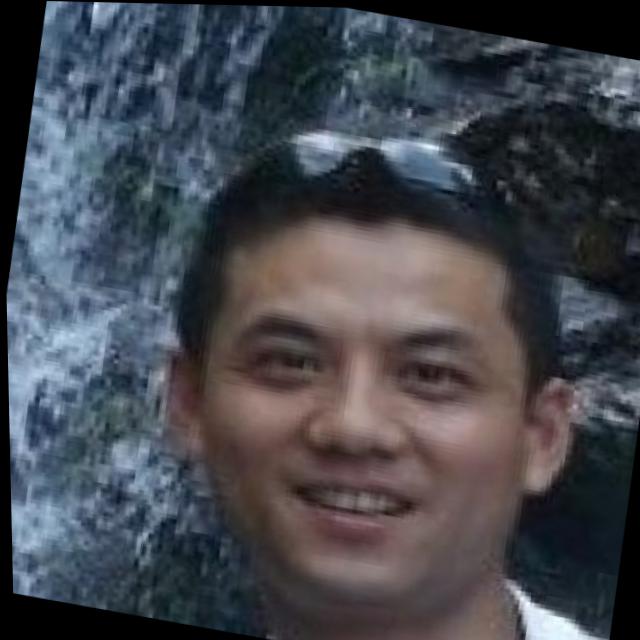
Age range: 21-44